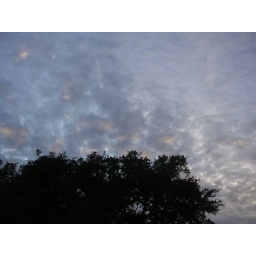
Harder to see the birds in this one; I was going for the cloud formation.